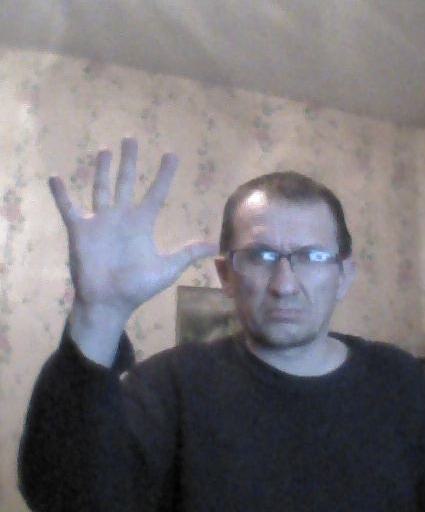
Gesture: palm